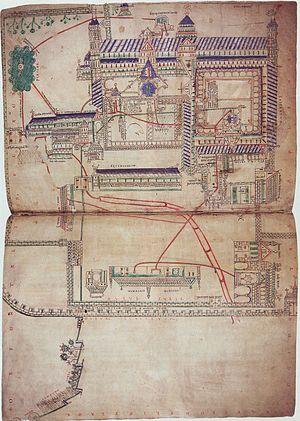
La cathédrale de Canterbury située à Canterbury dans le comté du Kent est l'une des plus anciennes et des plus célèbres églises chrétiennes d'Angleterre. Classée au Patrimoine mondial, c'est la cathédrale de l’archevêque de Cantorbéry, primat de toute l'Angleterre et chef religieux de l’Église anglicane. Siège du diocèse de Cantorbéry, elle est le centre de la Communion anglicane. Son titre formel est cathédrale et église métropolitaine du Christ de Cantorbéry.
L'art roman en Angleterre est introduit par le roi Édouard le Confesseur à l'abbaye de Westminster consacrée en 1065. La conquête normande de l'Angleterre de 1066 et l'invasion entraînent la naissance d'un art roman anglais qu'il ne faut pas confondre avec celui s'épanouissant en Normandie continentale. Guillaume le Conquérant devenu roi d'Angleterre organise ce pays et en retire de grandes richesses qui financent de nombreux chantiers en Normandie et en Angleterre où de nombreux religieux normands sont mis à la tête d'importants diocèses. L'influence normande, forte après l'invasion, intègre progressivement la culture anglo-saxonne.